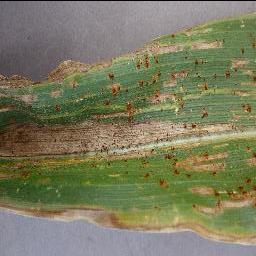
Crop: corn
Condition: (maize)_cercospora_spot_gray_spot